Bergmann Battalion

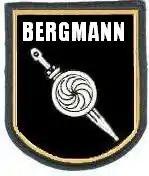
Caucasian dagger symbol of Sonderverband Bergmann

The Special Group Bergmann or the Bergmann Battalion was a military unit of the German Abwehr during World War II, composed of five German-officered companies of the Caucasian volunteers.